My Afternoons with Margueritte

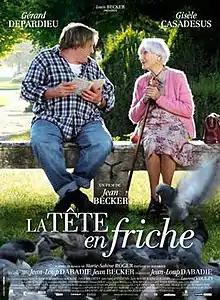
Theatrical release poster

My Afternoons with Margueritte (French: La Tête en friche) is a 2010 French film directed by Jean Becker, based on the book of the same name by Marie-Sabine Roger. It stars Gérard Depardieu, Gisèle Casadesus, Claire Maurier, Maurane, and François-Xavier Demaison. The film tells the story of an illiterate man who bonds with an older, well-read woman.